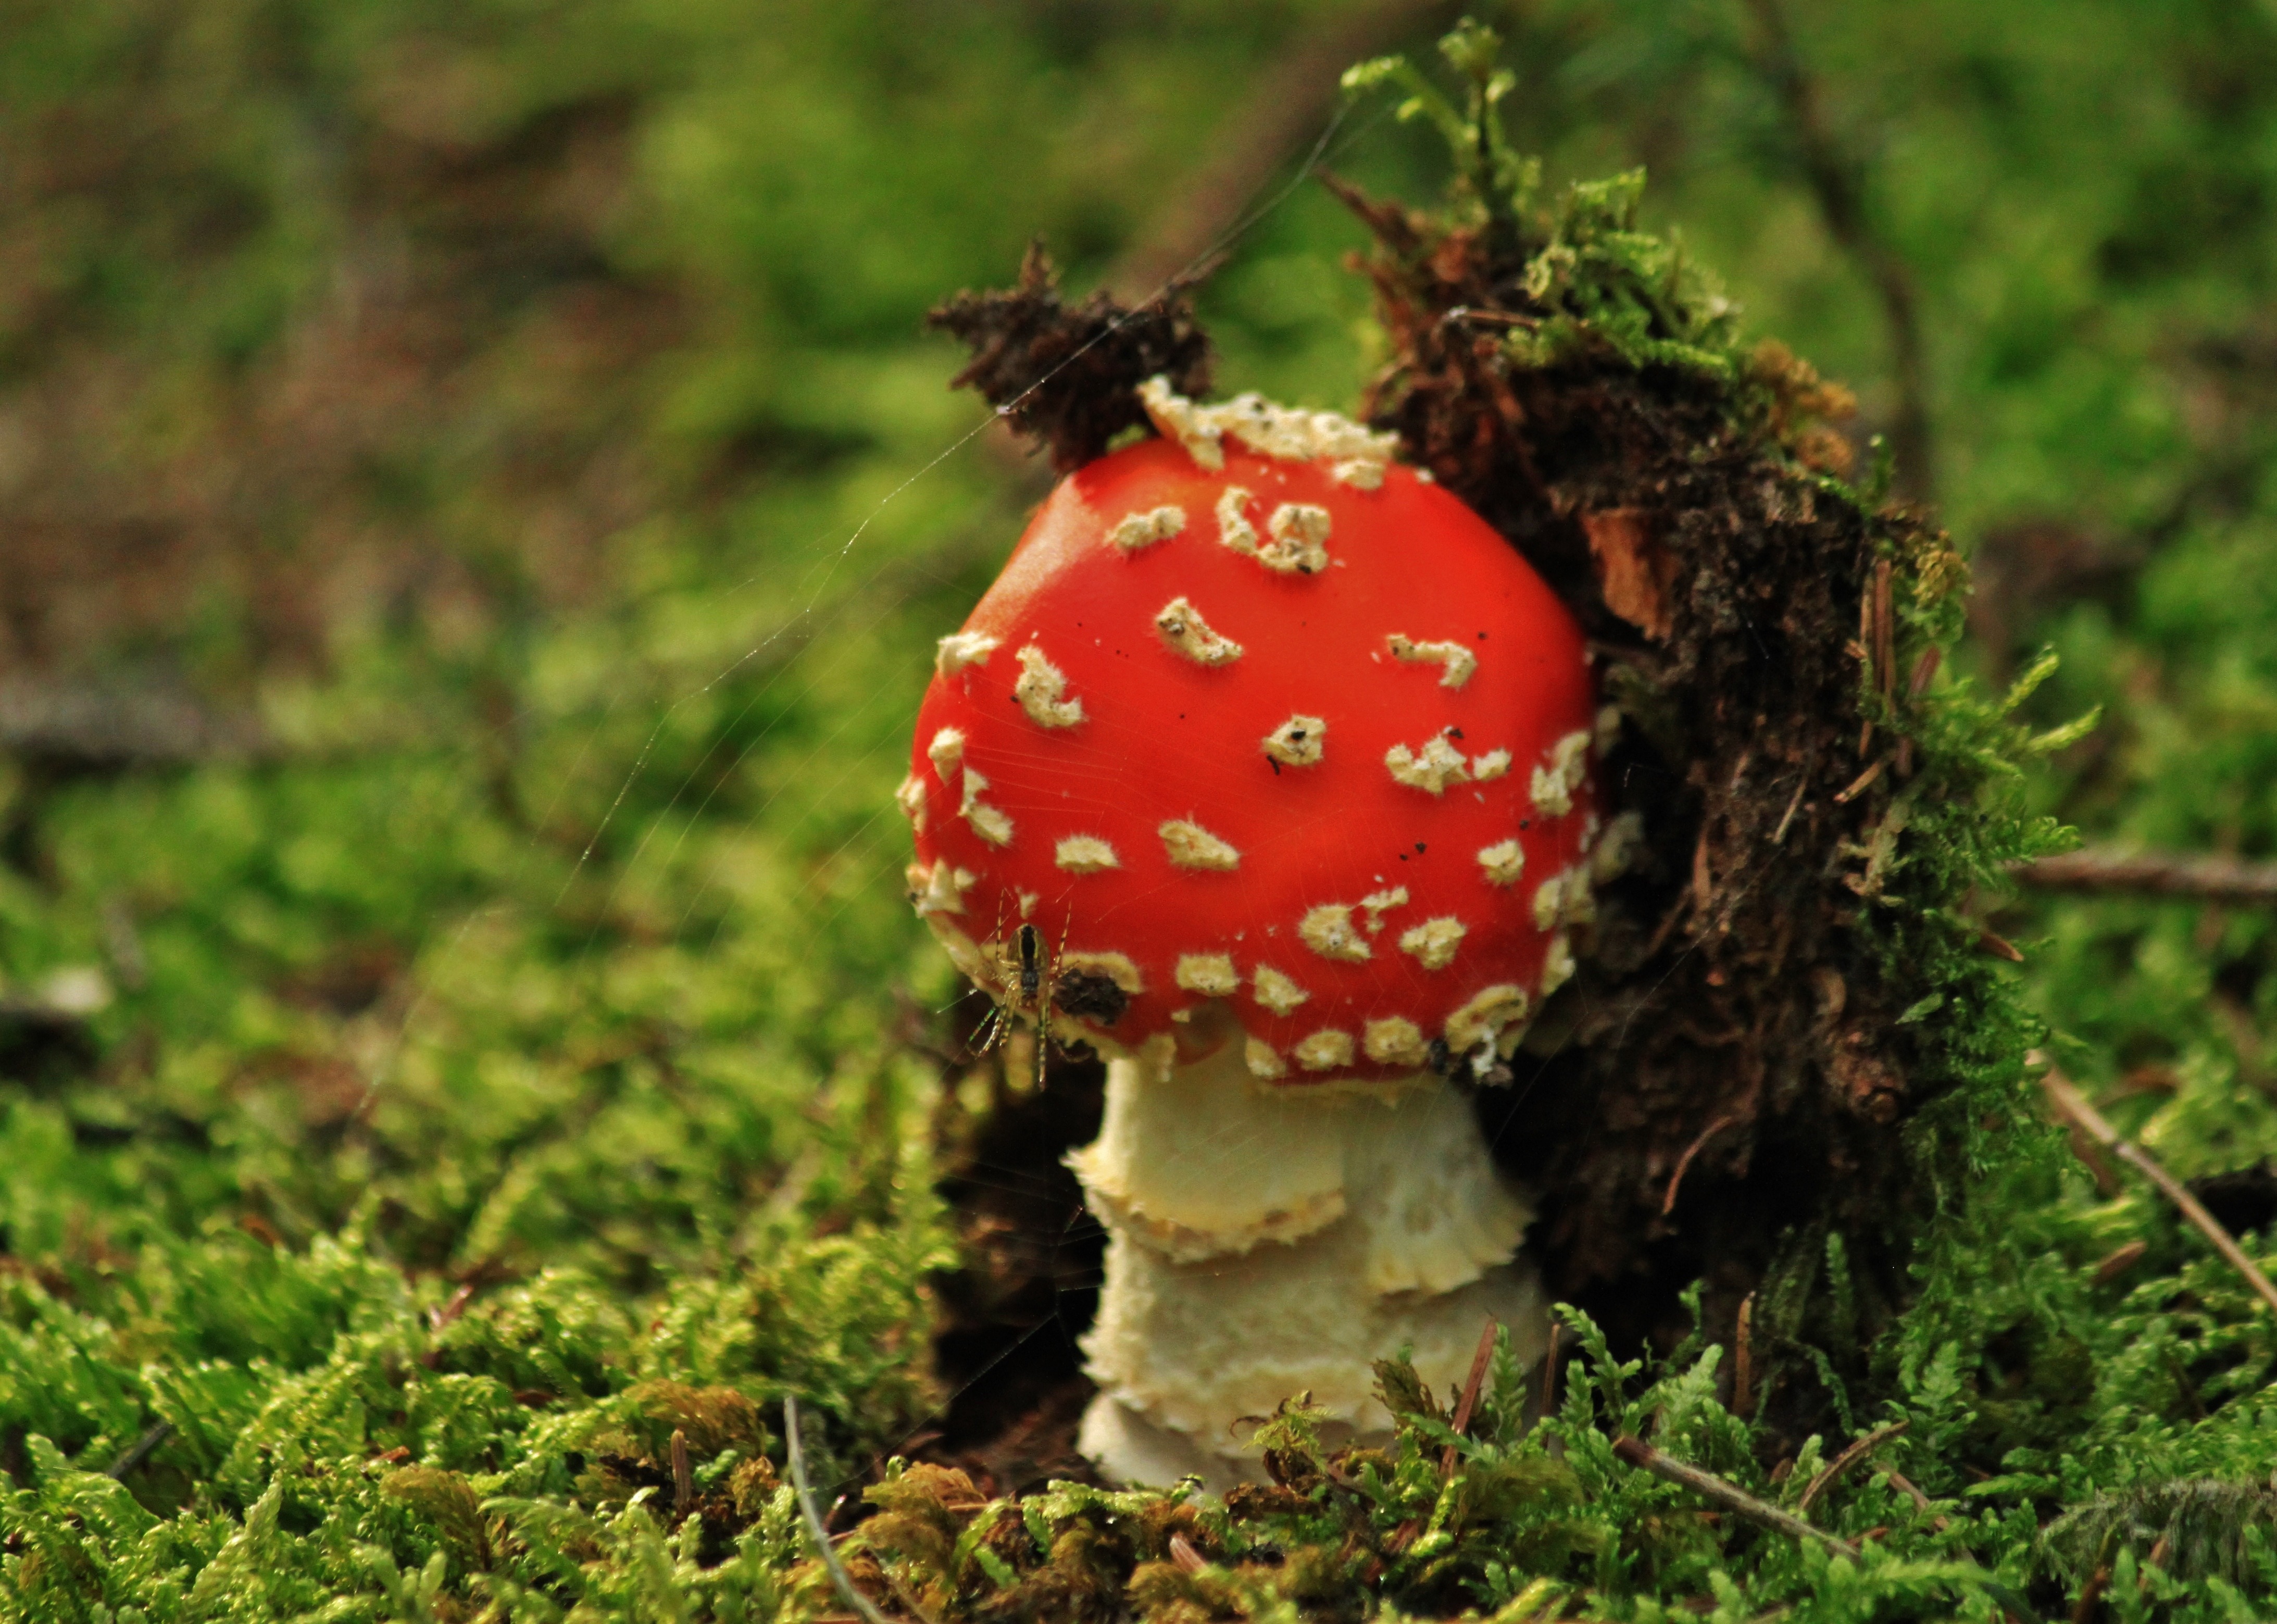
tree, nature, forest, growth, flower, moss, gift, red, autumn, soil, mushroom, point, close, spider, fungus, spotted, mushrooms, fly agaric, toxic, woodland, agaric, red fly agaric mushroom, penny bun, upstart